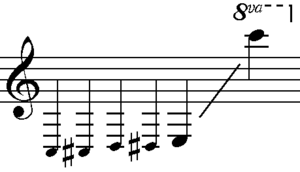
La clarinette de basset ou clarinette en la de basset est une clarinette similaire à la clarinette ordinaire mais plus longue et avec des clés supplémentaires pour permettre de jouer plusieurs notes inférieures supplémentaires. Généralement, une clarinette de basset peut atteindre le do ou si grave, par opposition à la clarinette standard en Si bémol, et est le plus souvent un instrument transpositeur accordé en La, bien que des clarinettes de basset en Ut et Si bémol aient existé aussi. Stephen Fox a fabriqué une « clarinette de basset / cor de basset en Sol ». Le cor de basset de même nom est aussi une clarinette pouvant descendre plus bas, mais est accordé dans une tonalité plus basse; les cors de basset ont précédé, et sans doute inspiré la clarinette de basset.
Le cor de basset fait partie de la famille des clarinettes, instrument à vent de la famille des bois à anche simple. Basset signifie « petite basse », le cor de basset ayant un son plus grave que la clarinette classique.